Barbora Žagarietė

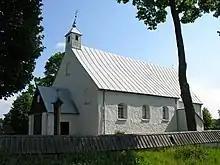
The old church in Žagarė

Barbora was first buried either in or Umiastowski family crypt. However, due to growing veneration of Barbora, her body was moved to the old church of Žagarė. In 1655, during the Second Northern War, Sweden invaded Lithuania and burned down the church. Barbora's body and hair was blackened, but otherwise untouched by the flames; as a result, her cult grew stronger. Tsarist authorities discouraged Catholicism and the crypt was walled up in 1877 on orders of Pyotr Albedinsky, Governor-General of Vilna; it was reopened in 1896. The remains were put in a glass coffin in the crypt beneath the high altar. In 1906, an entrance was made to the crypt from outside to ease access. In 1963, during an anti-religious campaign in the Soviet Union, authorities of the Lithuanian SSR closed the church and transferred the remains of to an unknown location. At the same time, forensic pathologist and MGB agent analyzed the body, but his work did not survive. Reportedly, the Soviets considered displaying the remains at the Museum of Atheism. Efforts to locate the remains were unsuccessful. When the church was returned to the congregation, a symbolic casket was placed in the same crypt.